Al Papai

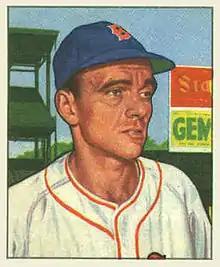

Alfred Thomas Papai (May 7, 1917 – September 7, 1995) was an American pitcher in Major League Baseball who played between the and seasons for the St. Louis Cardinals (1948, 1950), St. Louis Browns (1949), Boston Red Sox (1950) and Chicago White Sox (1955). Listed at , 185 lb., Papai batted and threw right-handed. He was born in Divernon, Illinois.